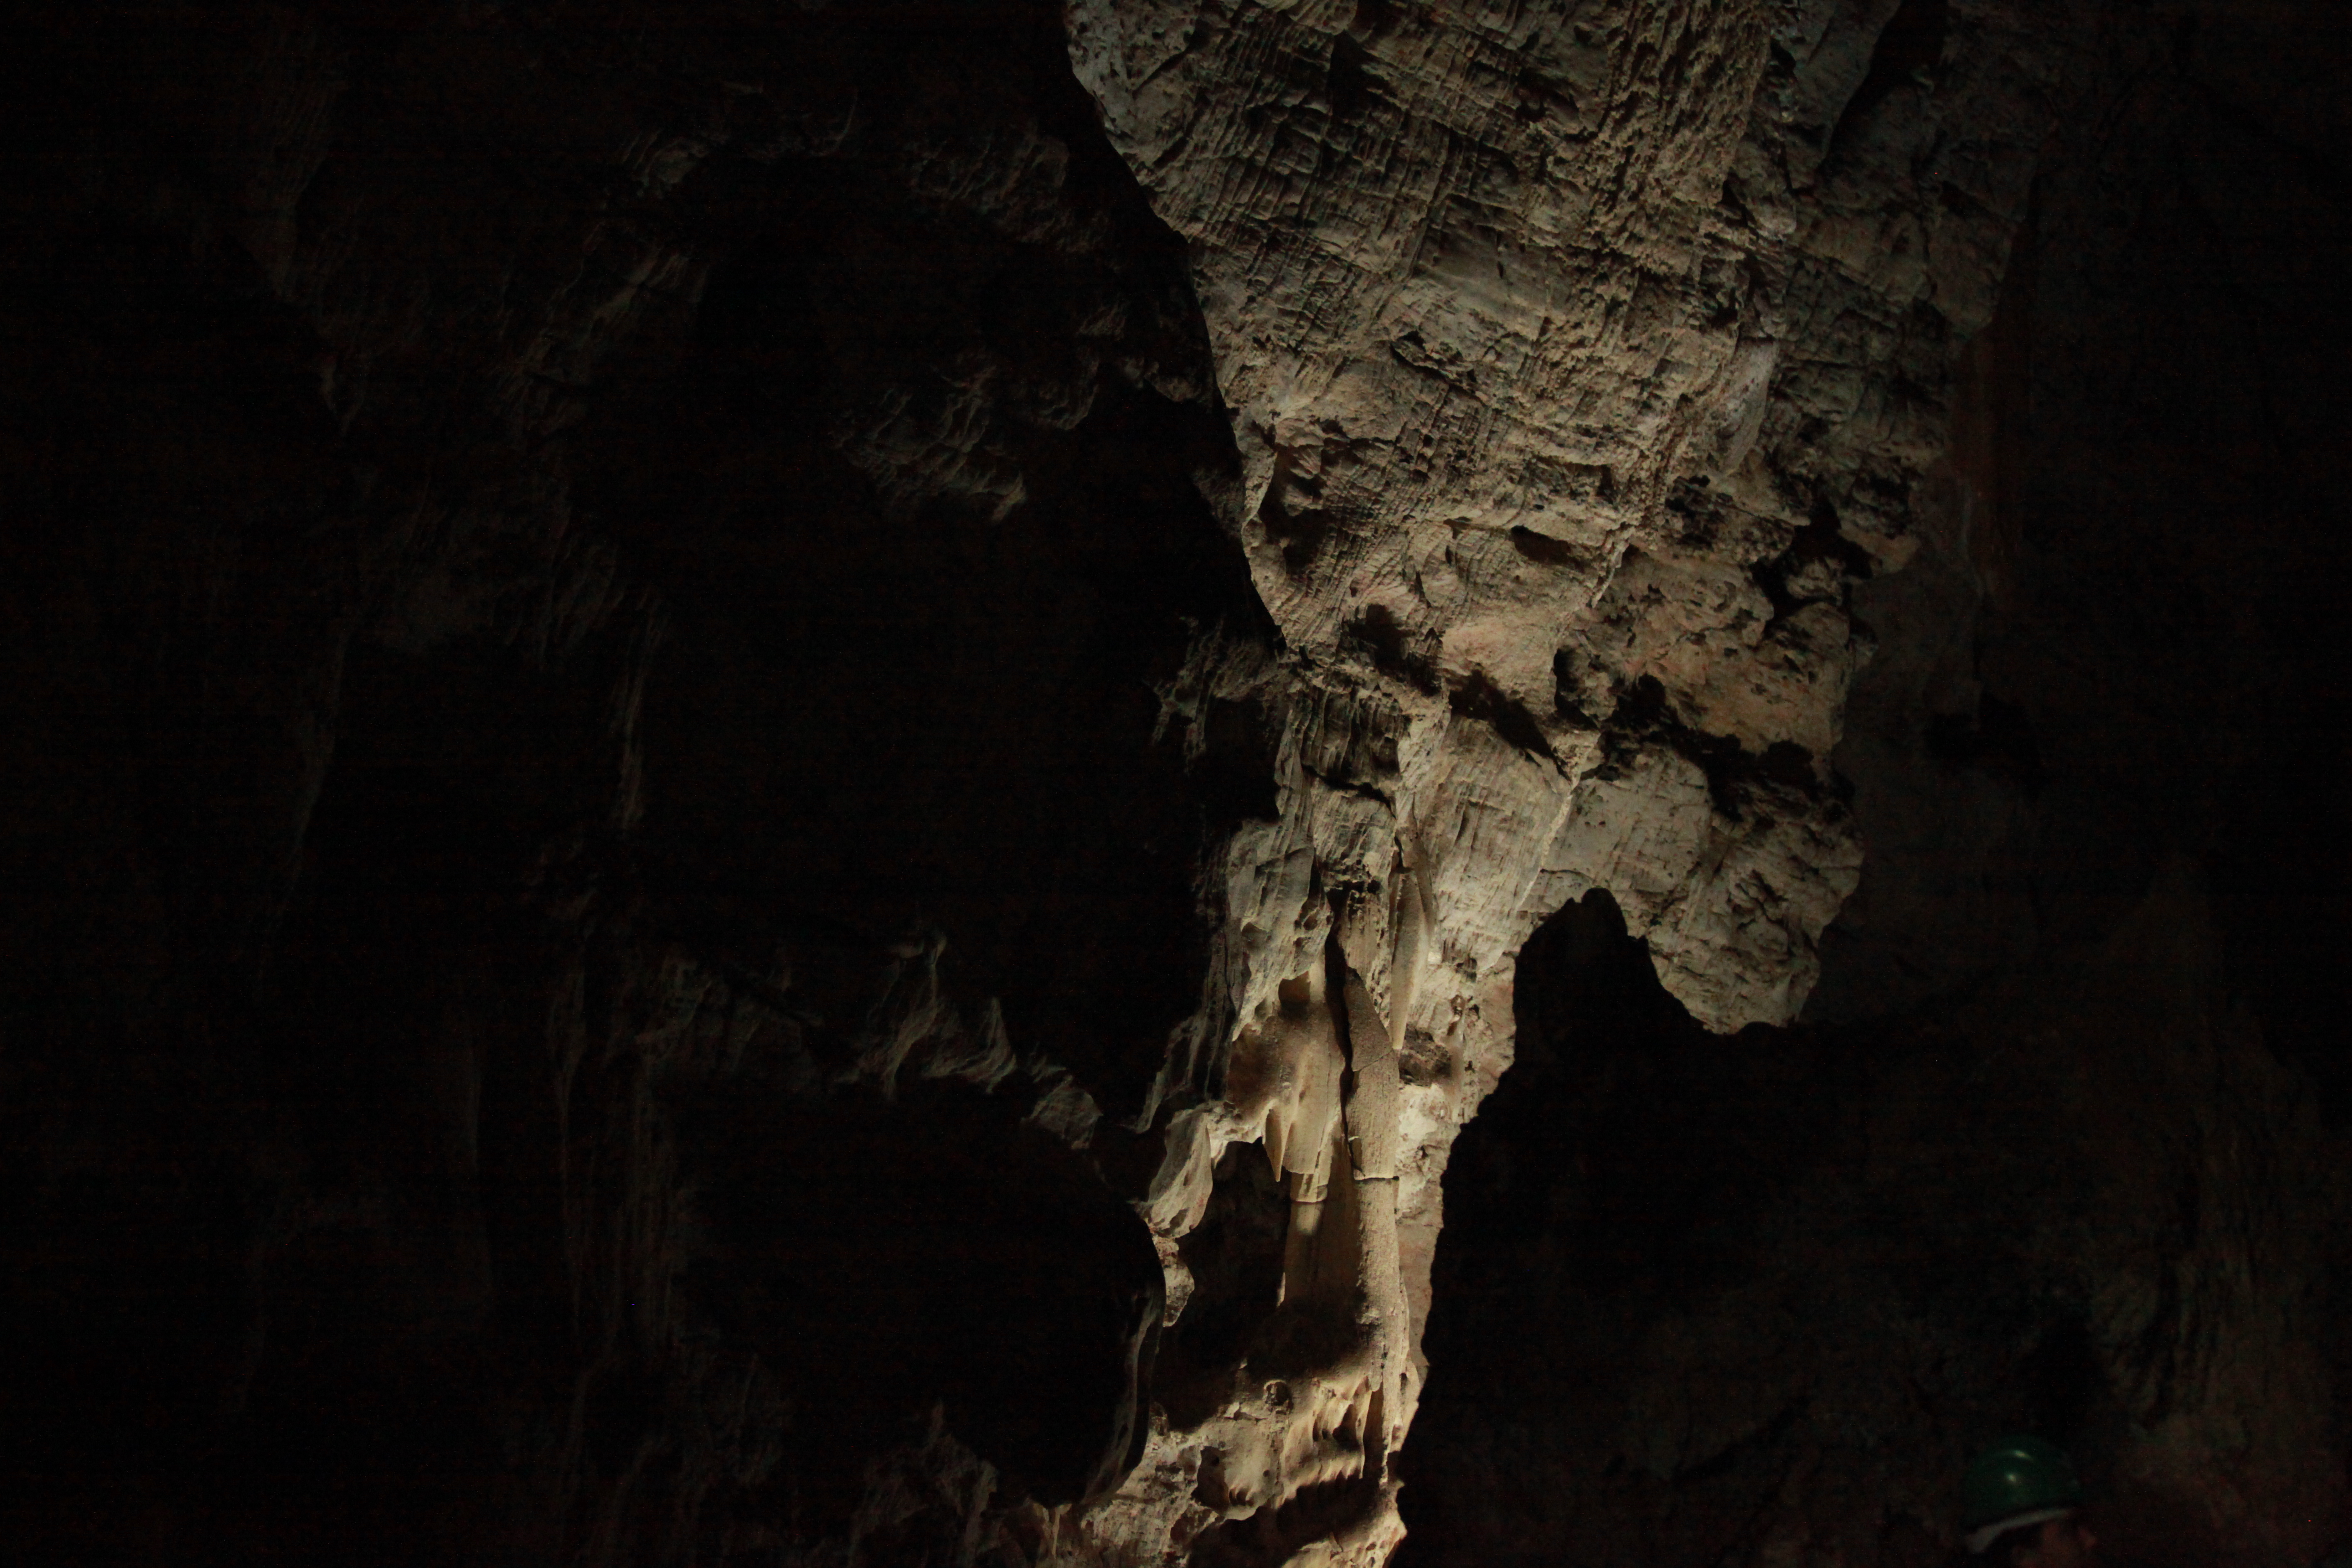
cave, rocks, lights, formation, caving, darkness, speleothem, stalagmite, stalactite, rock, geology, pit cave, karst landforms